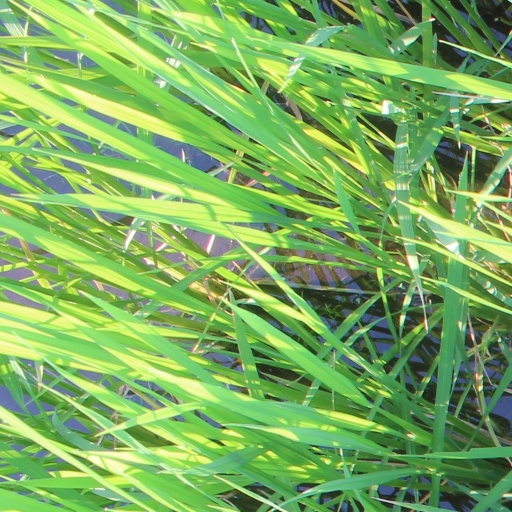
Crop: rice